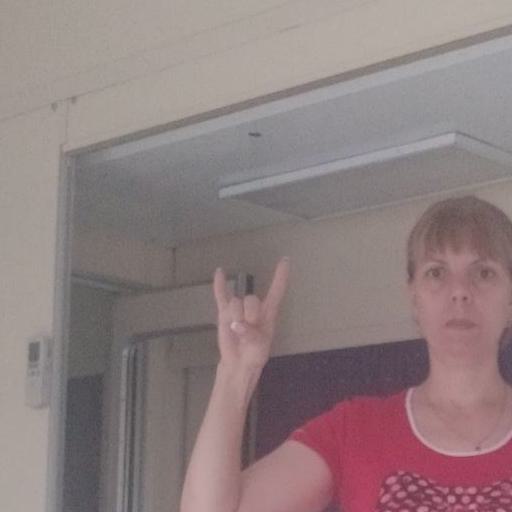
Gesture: rock